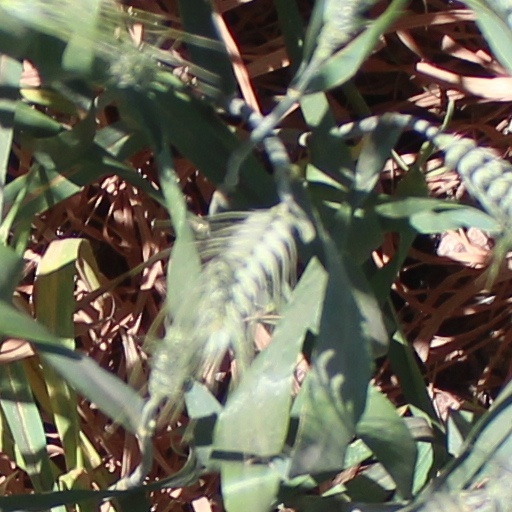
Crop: wheat